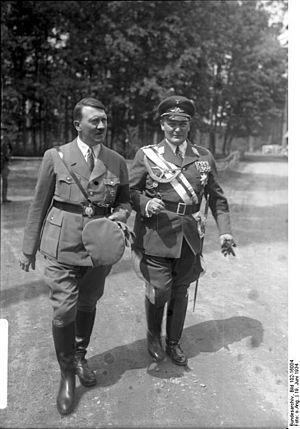
Hermann Göring, ou Goering, est un militaire, homme politique et criminel de guerre allemand, dirigeant de premier plan du parti nazi et du gouvernement du Troisième Reich.
Le plébiscite du 19 août 1934 est un plébiscite organisé sous le Troisième Reich. Il s'agit pour Adolf Hitler de faire ratifier par plébiscite la loi du 1ᵉʳ août 1934 qui acte la fusion de la fonction de chancelier du Reich — fonction qu'il exerce lui-même depuis janvier 1933 — avec celle de président du Reich, à compter de la mort de celui-ci.
La Gestapo, acronyme tiré de l'allemand Geheime Staatspolizei signifiant « Police secrète d'État », était la police politique du Troisième Reich. Fondée en Prusse par Hermann Göring, son pouvoir s'étendit ensuite, sous l'impulsion de Heinrich Himmler, à l'ensemble du Reich et des territoires envahis par ce dernier au cours de la Seconde Guerre mondiale.
La nuit des Longs Couteaux est l'expression généralement utilisée pour faire référence aux assassinats perpétrés par les nazis en Allemagne, au sein même de leur mouvement, entre le vendredi 29 juin et le lundi 2 juillet 1934, et plus spécifiquement pendant la première nuit, du 29 au 30 juin 1934.